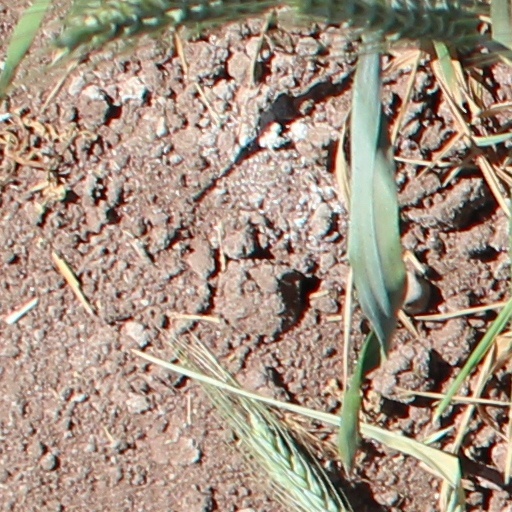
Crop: wheat